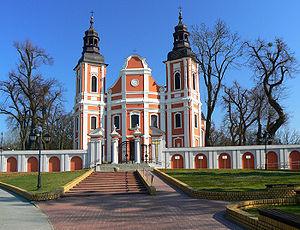
Lubasz est un village de Pologne, située dans la voïvodie de Grande-Pologne. Elle est le chef-lieu de la gmina de Lubasz, dans le powiat de Czarnków-Trzcianka.